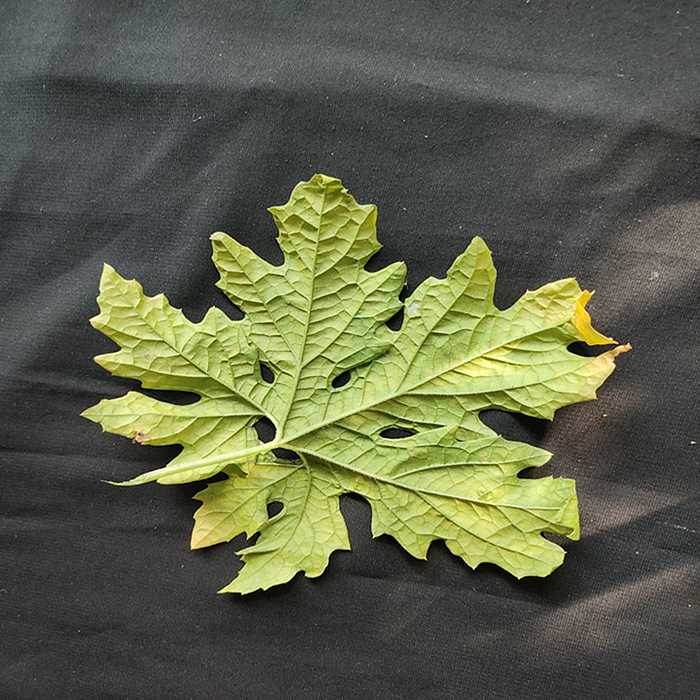
Plant: Bitter Gourd
Label: Mosaic virus